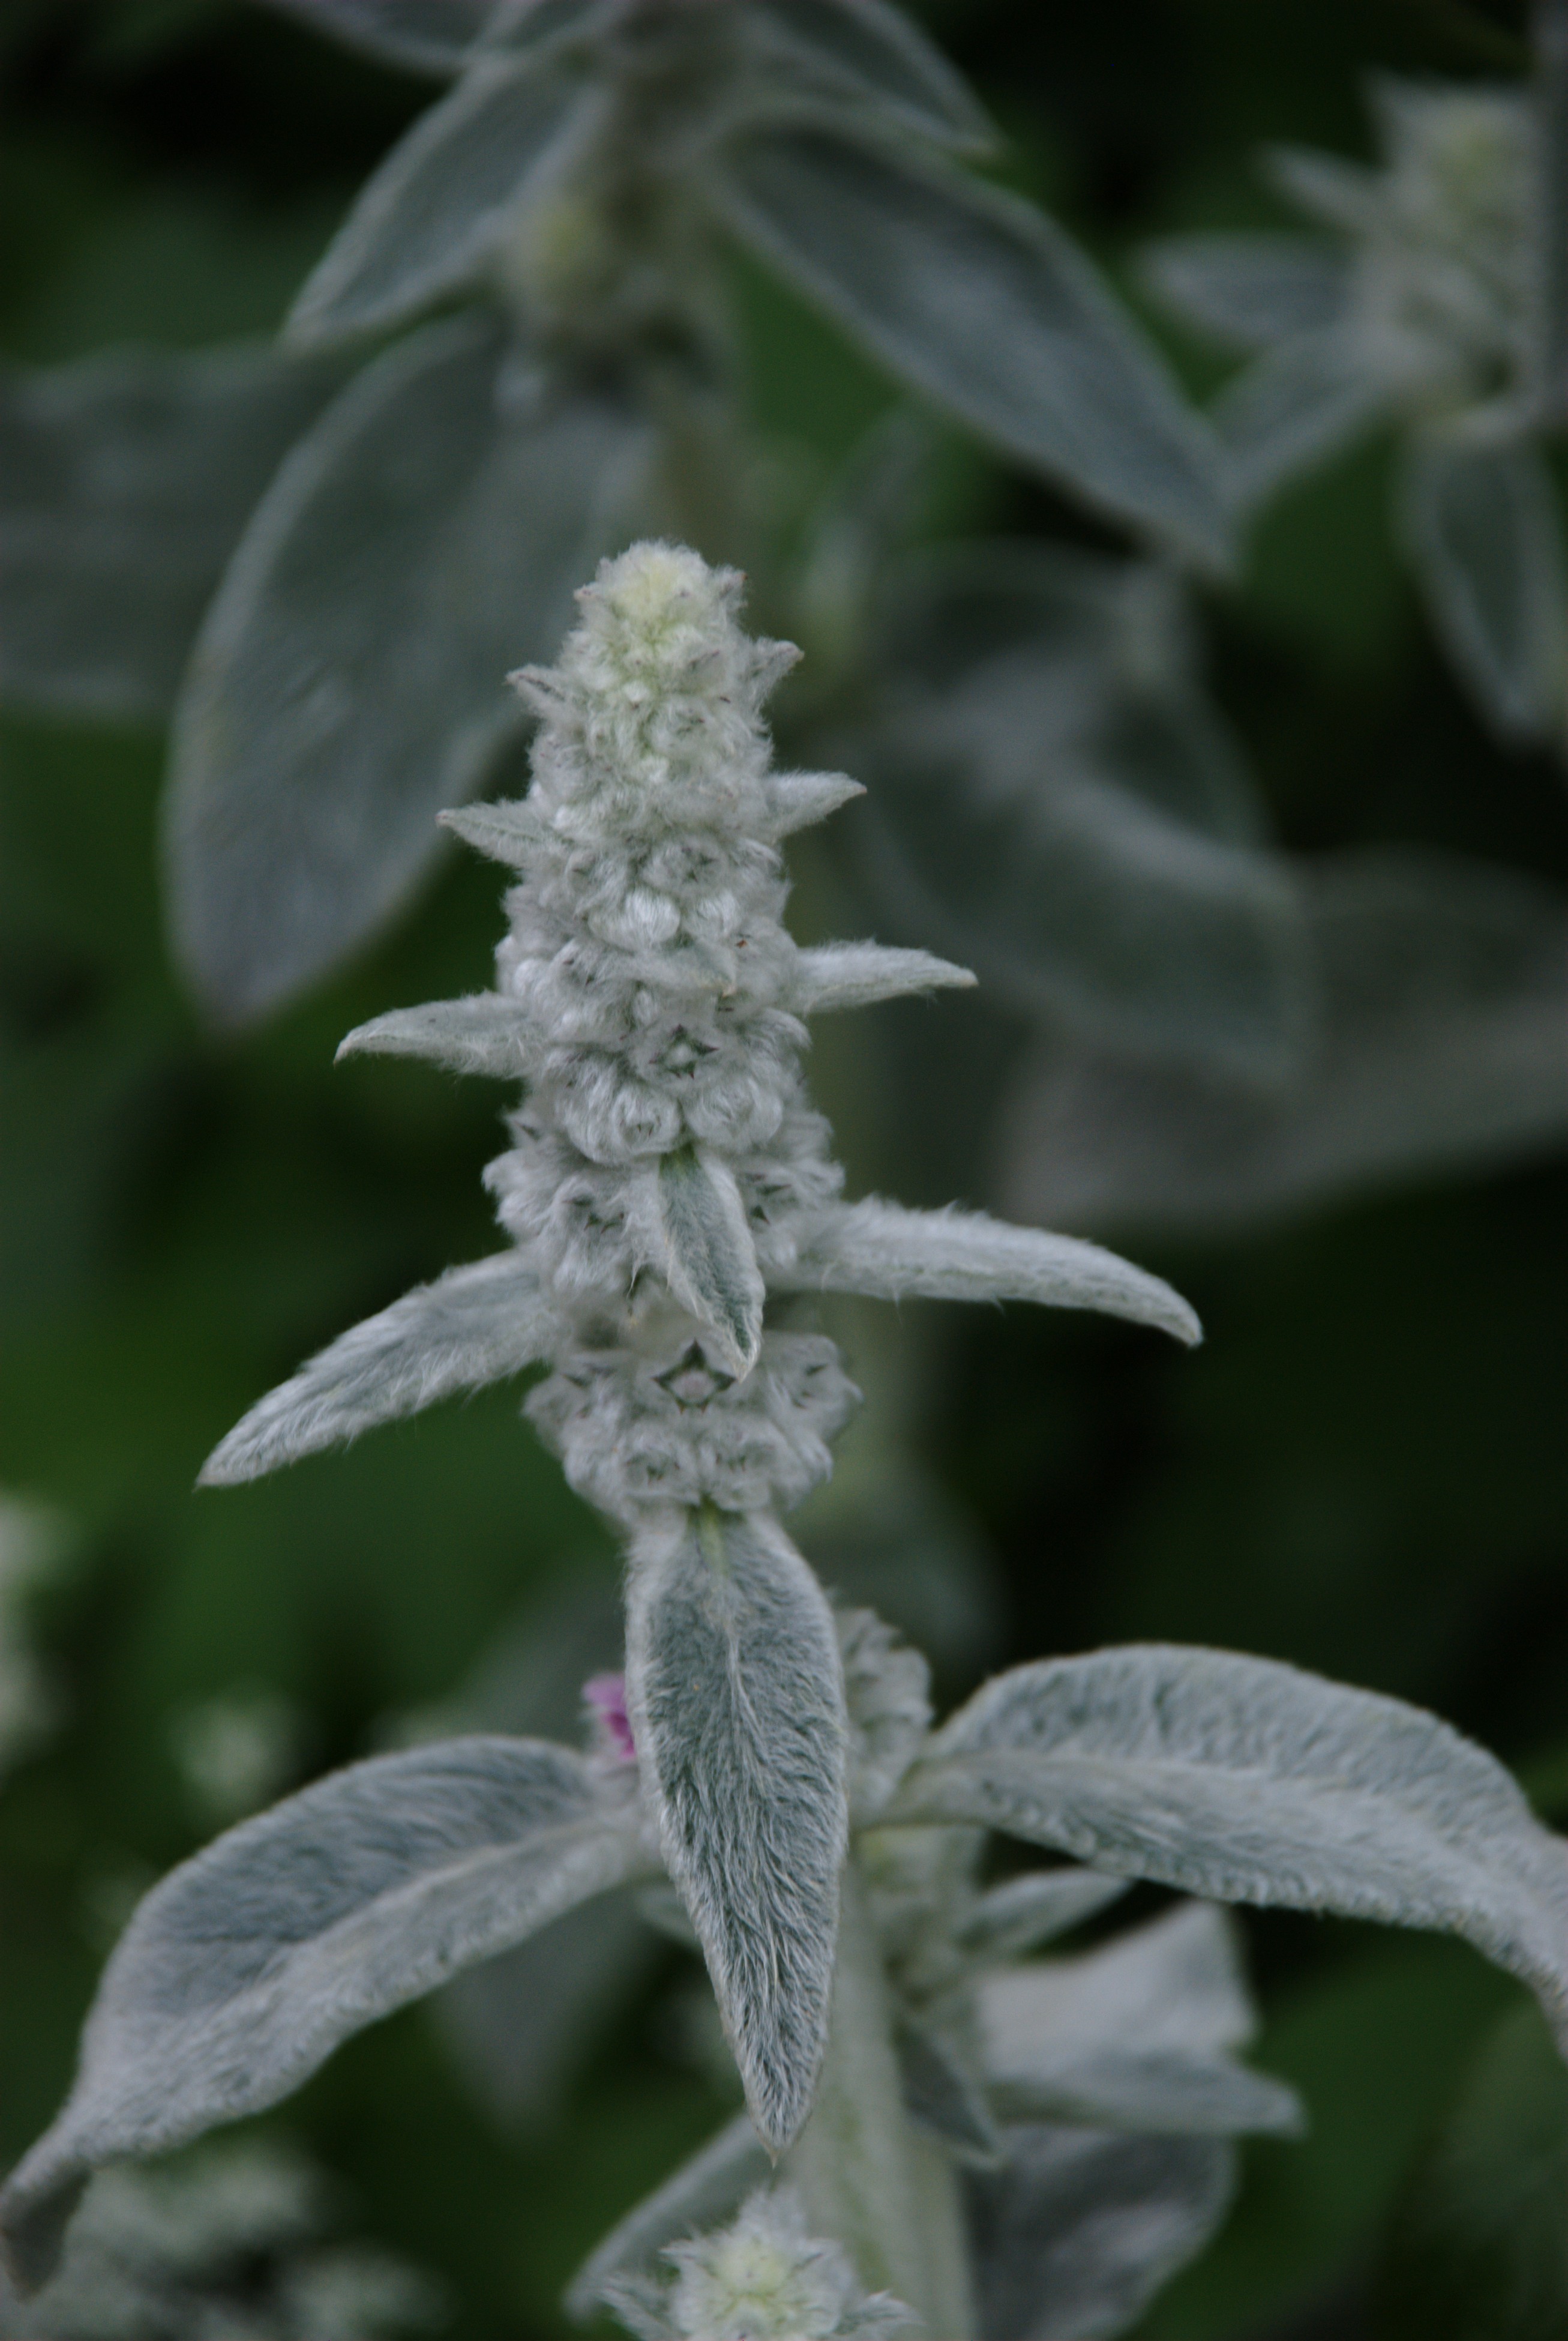
plant, leaf, flower, frost, herb, botany, nikon, flora, shrub, d80, naturesfinest, nikond80, searchthebest, macro photography, flowering plant, common sage, annual plant, land plant